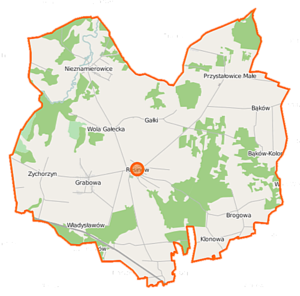
Rusinów est une gmina rurale de la powiat de Przysucha, dans la Voïvodie de Mazovie, dans le centre-est de la Pologne.